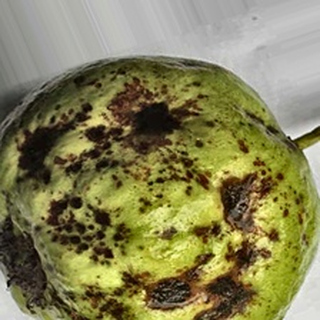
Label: guava_anthracnose